Mount Tabor

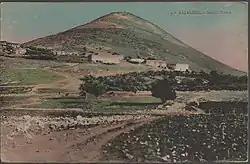
ca 1925 photo postcard, by Karimeh Abbud

In 1799, during the time of Napoleon Bonaparte's Syrian expedition, in the valley between Mount Tabor and the Hill of Moreh, the Battle of Mount Tabor was fought in which a French force of about 3,000 soldiers under the command of Napoleon and general Kléber won against an Ottoman force of about 35,000 soldiers.